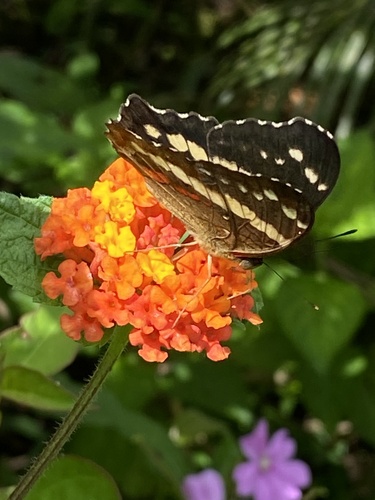
Scientific name: Anartia fatima
Common name: Banded peacock
Family: Nymphalidae
Order: Lepidoptera
Pollinator type: Primary pollinator
Habitat: Open areas and gardens
Geographic range: South America
Conservation status: Least Concern